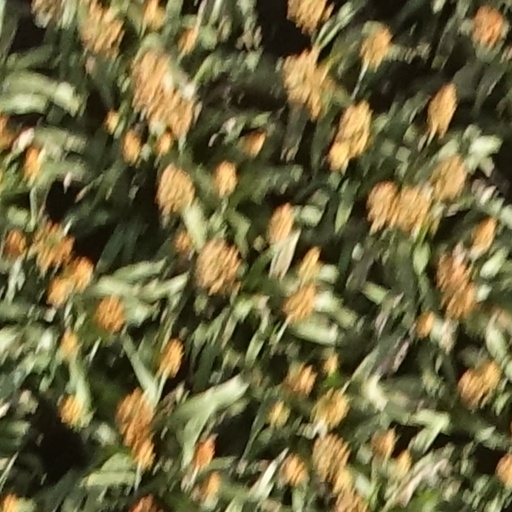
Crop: sorghum